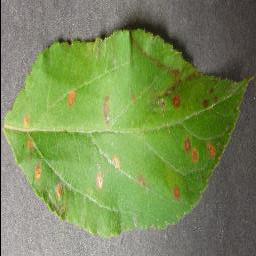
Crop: apple
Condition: cedar_rust